Julio Escámez

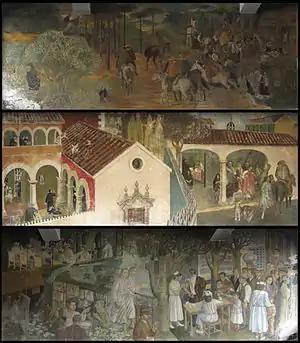
Mural "Historia de la medicina y la farmacia en Chile" (1957-1958), an example of social realism in the work of Julio Escámez.

Once back in Chile, after the 1973 "coup d'état" that initiated the military dictatorship, the painter fled into self-exile, settling in San José, capital of Costa Rica. During his absence, part of Escámez's work was abandoned, deteriorated or destroyed. In 1974 a mural of his in the session hall of the municipality of Chillán was covered with paint, being censored by the military of his country. The following year, the old Enrique Molina Garmendia High School was demolished, and with it his fresco "El hombre ante el micro y macrocosmos" was destroyed. His murals "Historia de la medicina y la farmacia en Chile" (History of Medicine and Pharmacy in Chile) and "Historia de Lota" (History of Lota) were damaged when people without the necessary skills and knowledge tried to restore them.